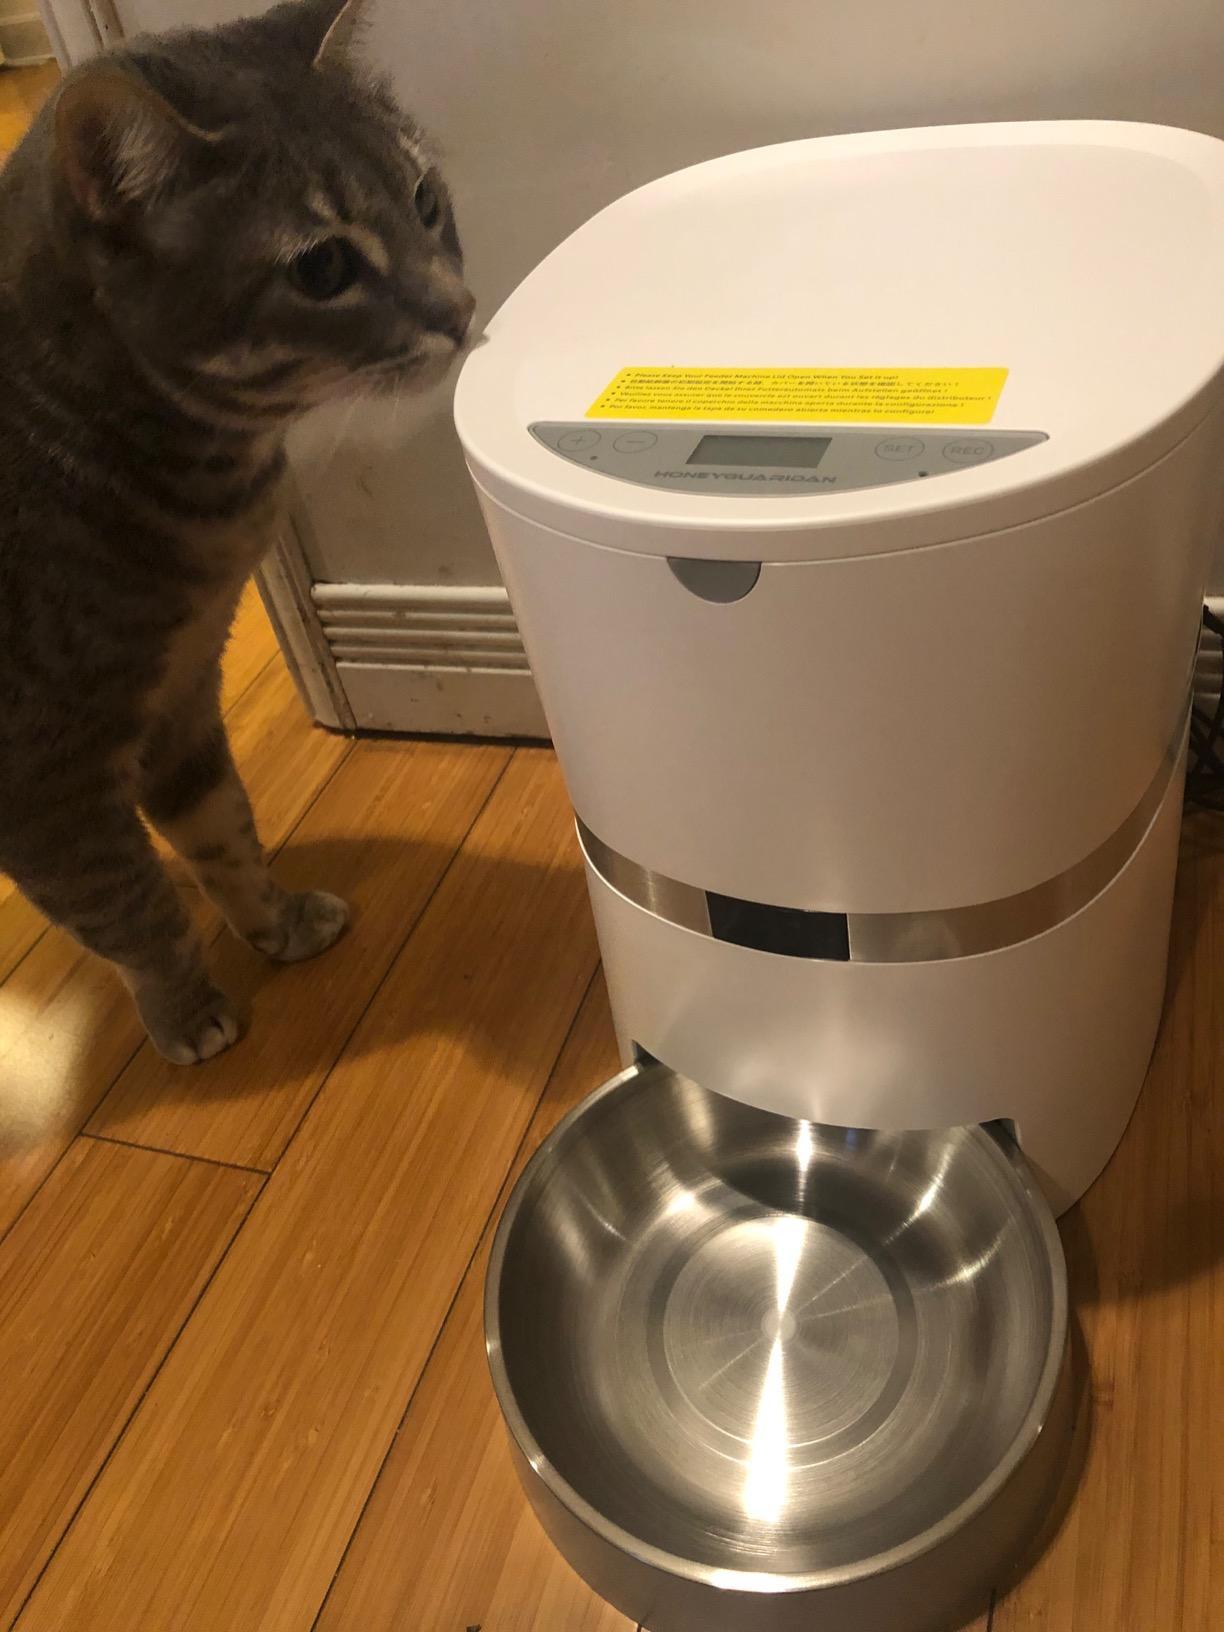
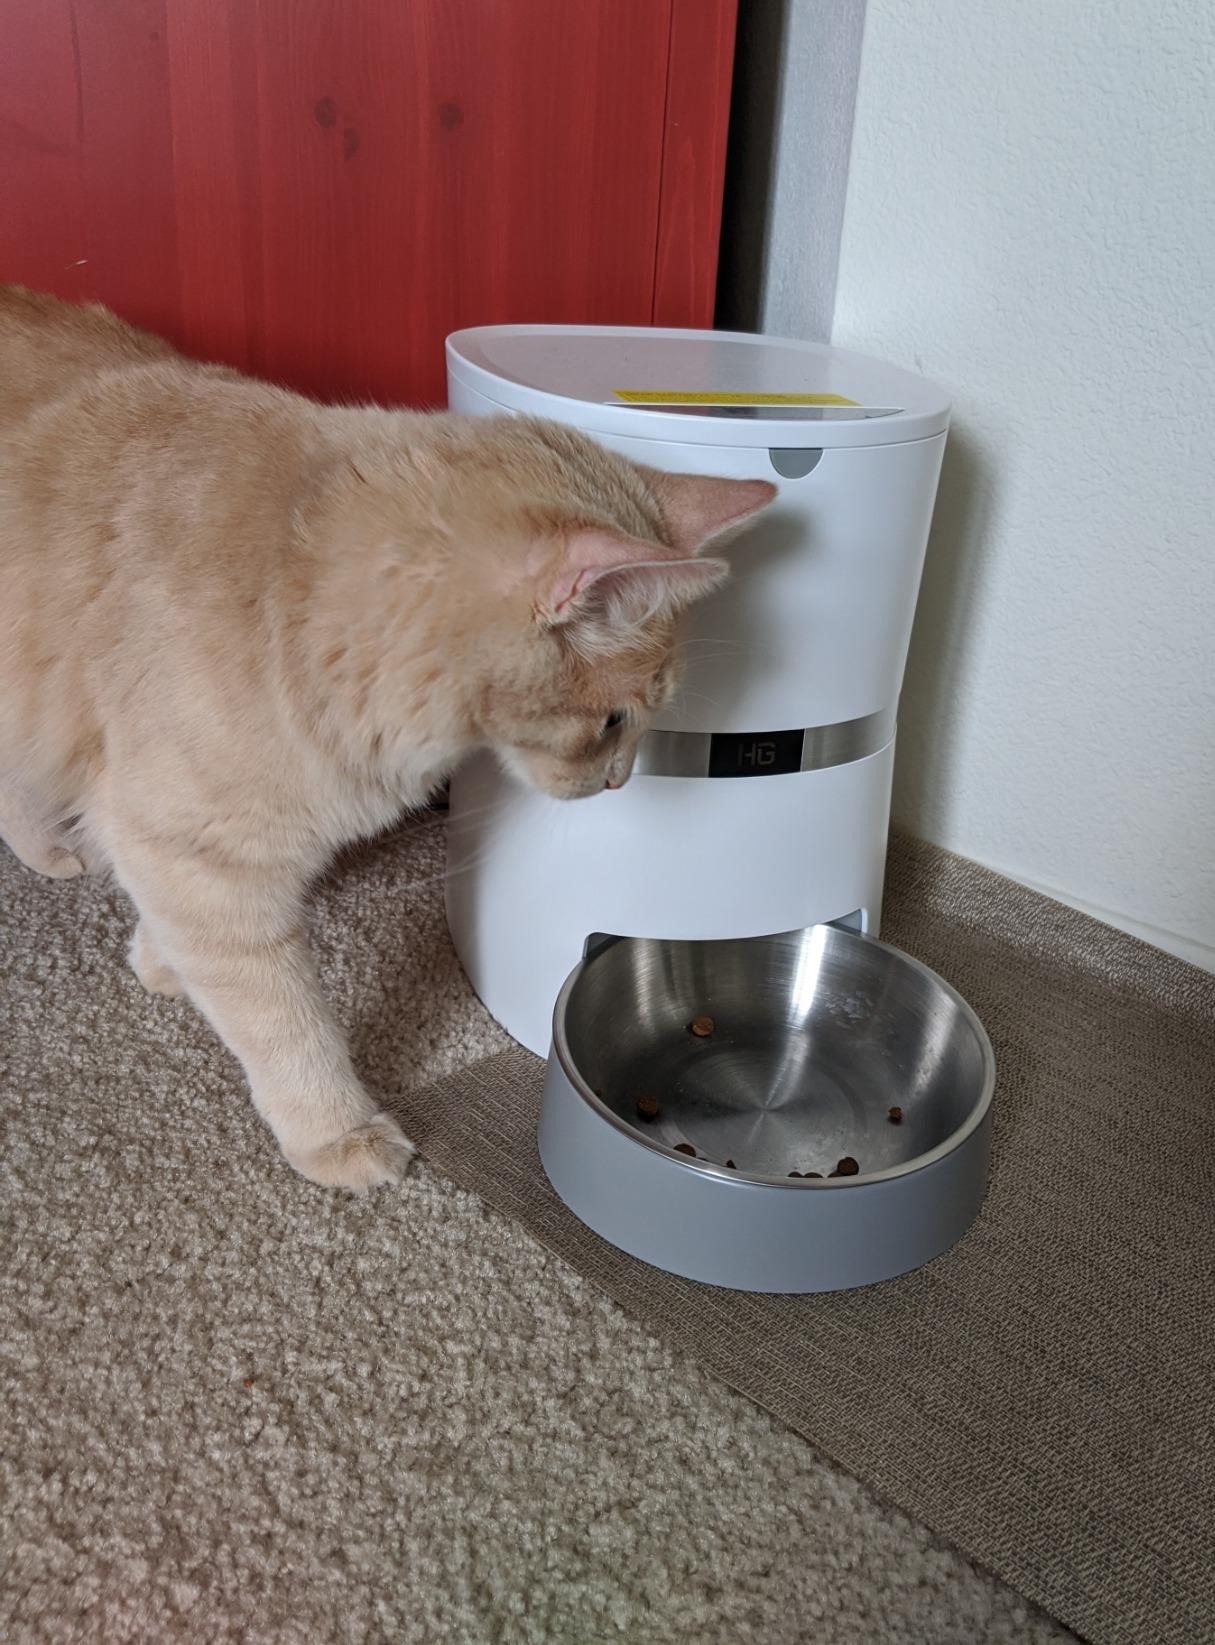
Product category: items_feeder
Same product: yes